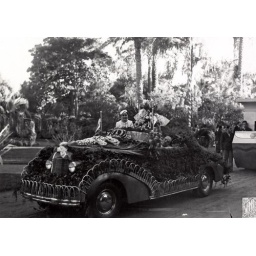
the flowers cars in cairo street